Roxby Council

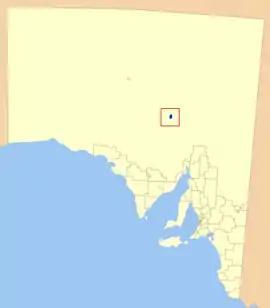
Location of the Municipal Council of Roxby Downs in blue

The Roxby Council, formerly Roxby Downs Council and before that the Municipal Council of Roxby Downs, is the local government area covering the town of Roxby Downs and the Olympic Dam mine in South Australia. It has an area of 110 km². At the 2021 census, it had a population of 3976. The municipality was constituted on 15 May 1986. It is a unique local government area in South Australia, in that it does not have an elected council but is served by an Administrator who performs all the functions of a Council.